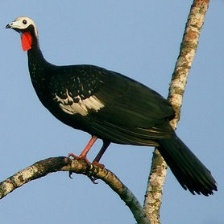
Species: BLUE THROATED PIPING GUAN
Scientific name: PIPILE CUMANENSIS